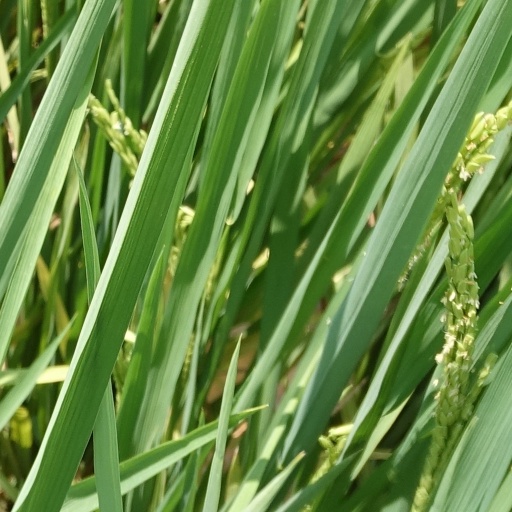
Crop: rice